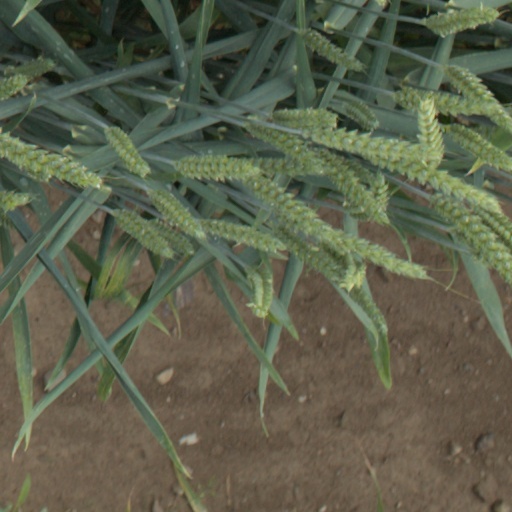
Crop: wheat